Bristol 406 Zagato

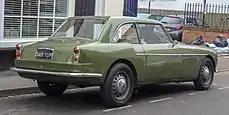
Short tail

Decorative elements on the 406 Zagato vary from vehicle to vehicle, including the radiator grille and the side trim. On certain cars, the side trim extends horizontally to the rear wheel cutout or onto the rear fender, while on others, it may feature a Z-shaped bend, or be missing entirely. Additionally, some cars have three horizontal trim strips on the C-pillar, while others do not.